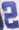
Number: 2